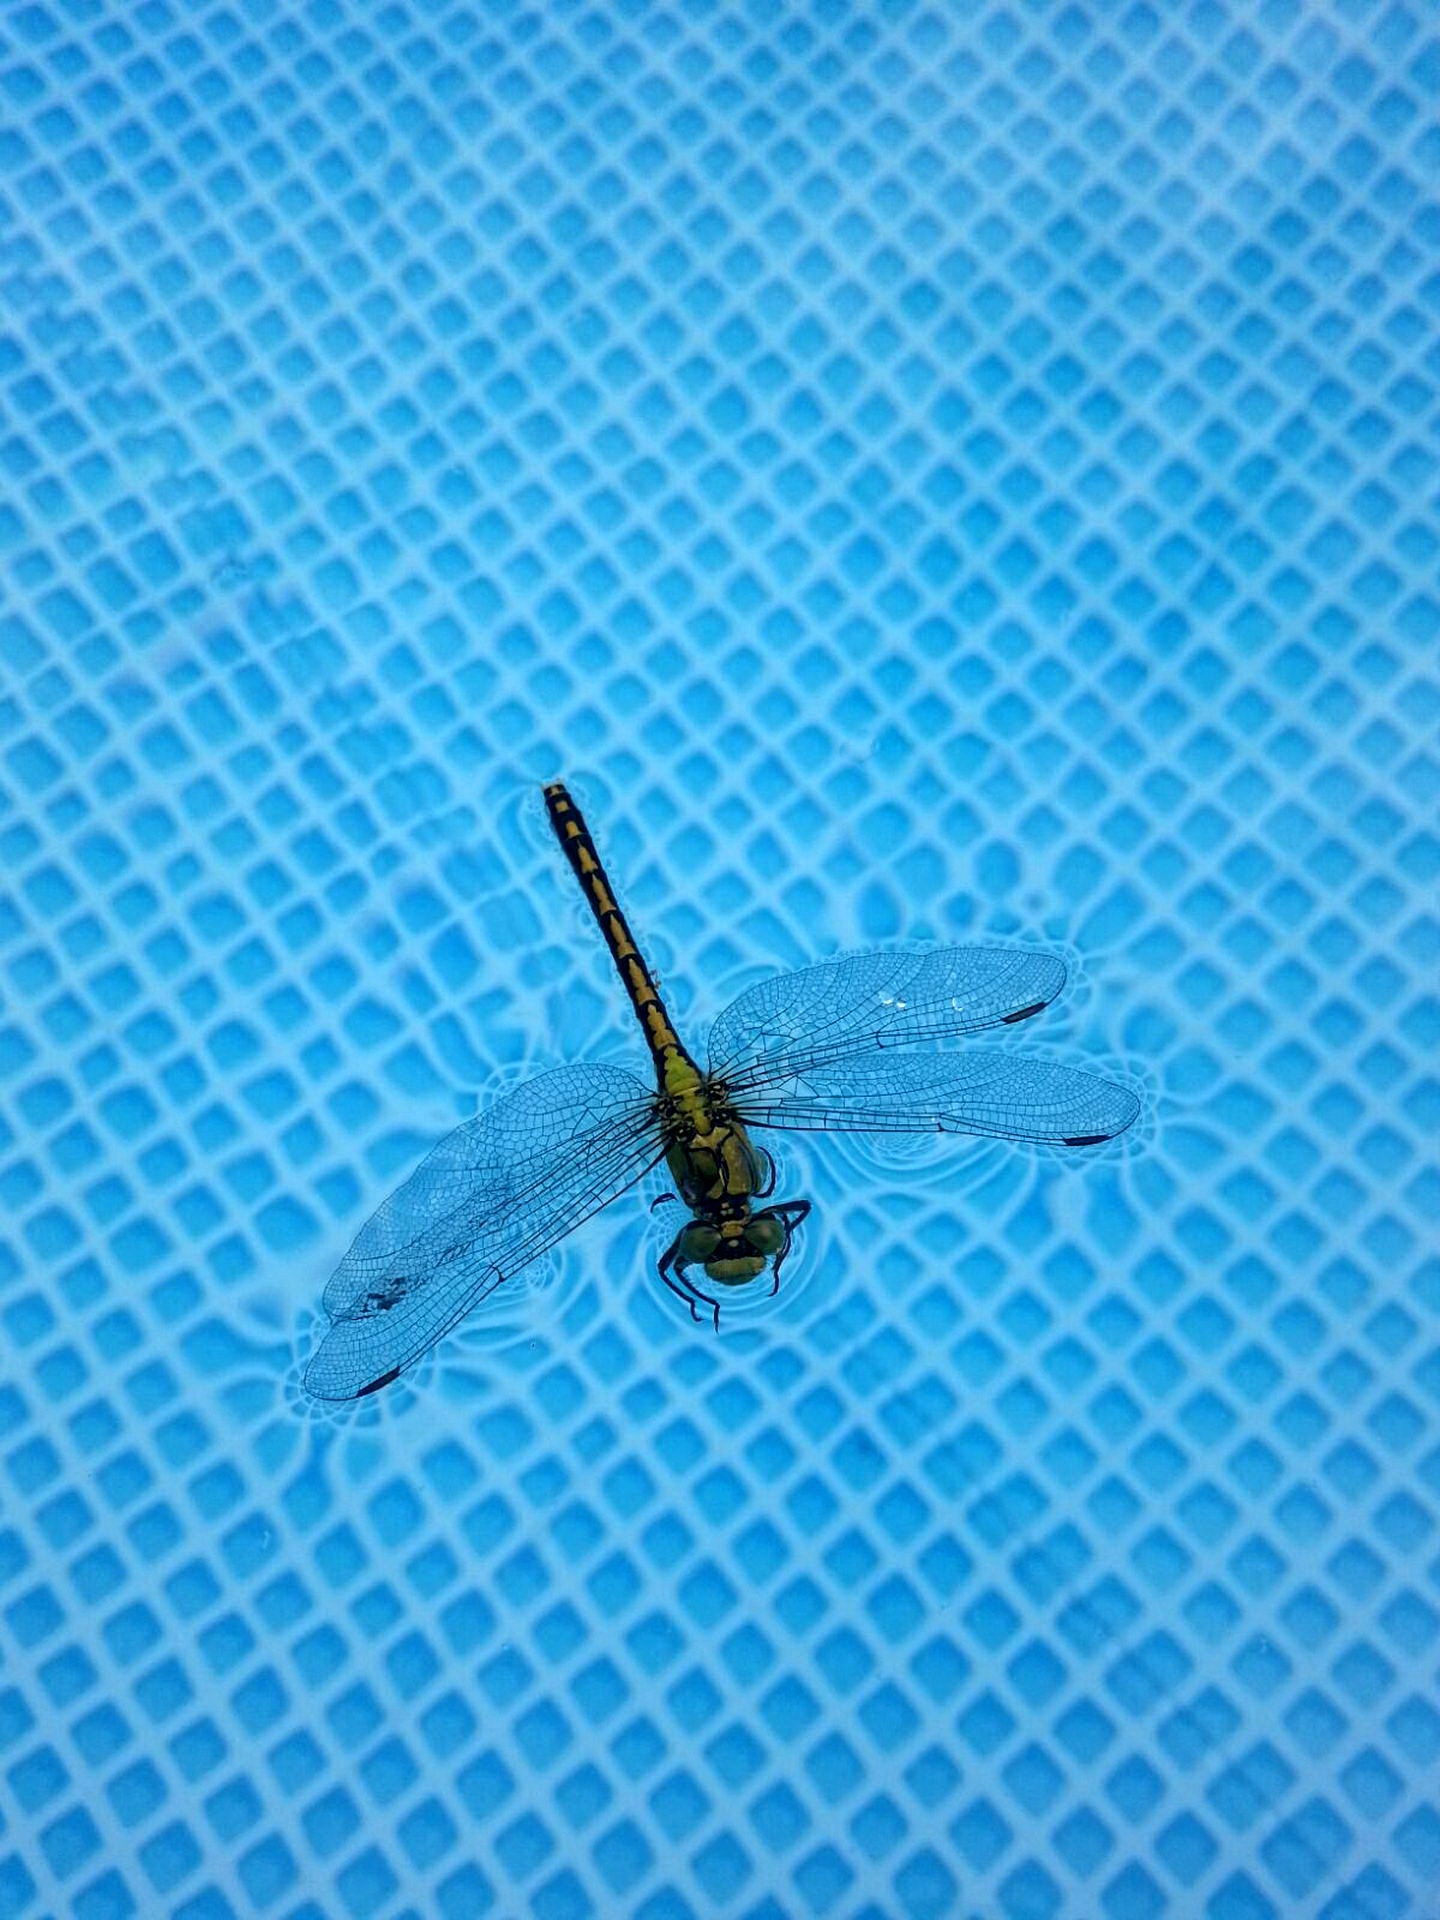
wing, summer, wild, pattern, insect, blue, invertebrate, entomology, dragonfly, dragonflies, pop art, op art, dragonflies and damseflies